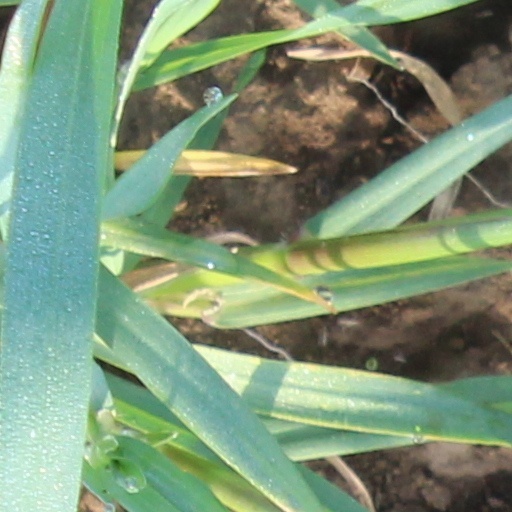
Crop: wheat